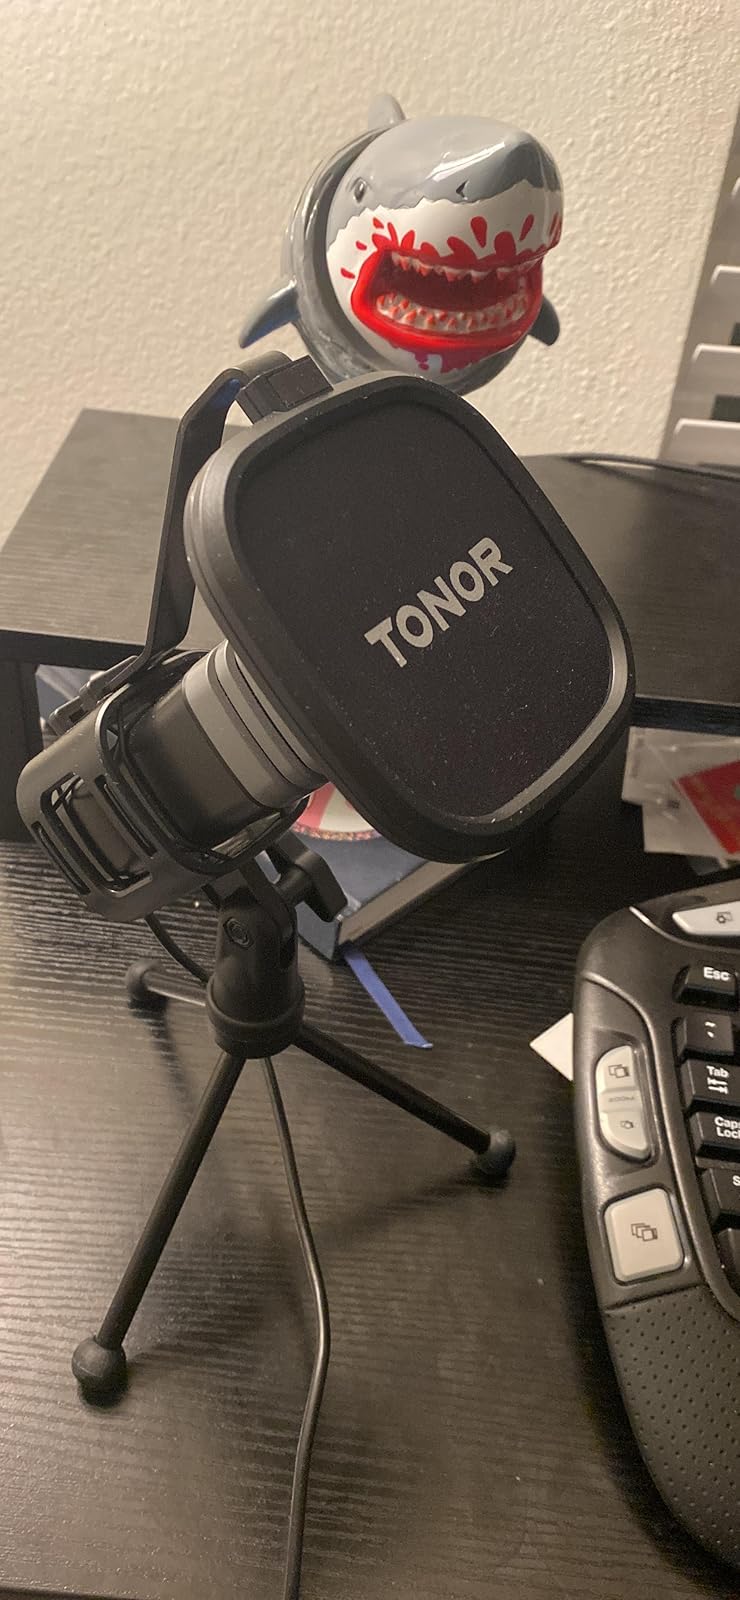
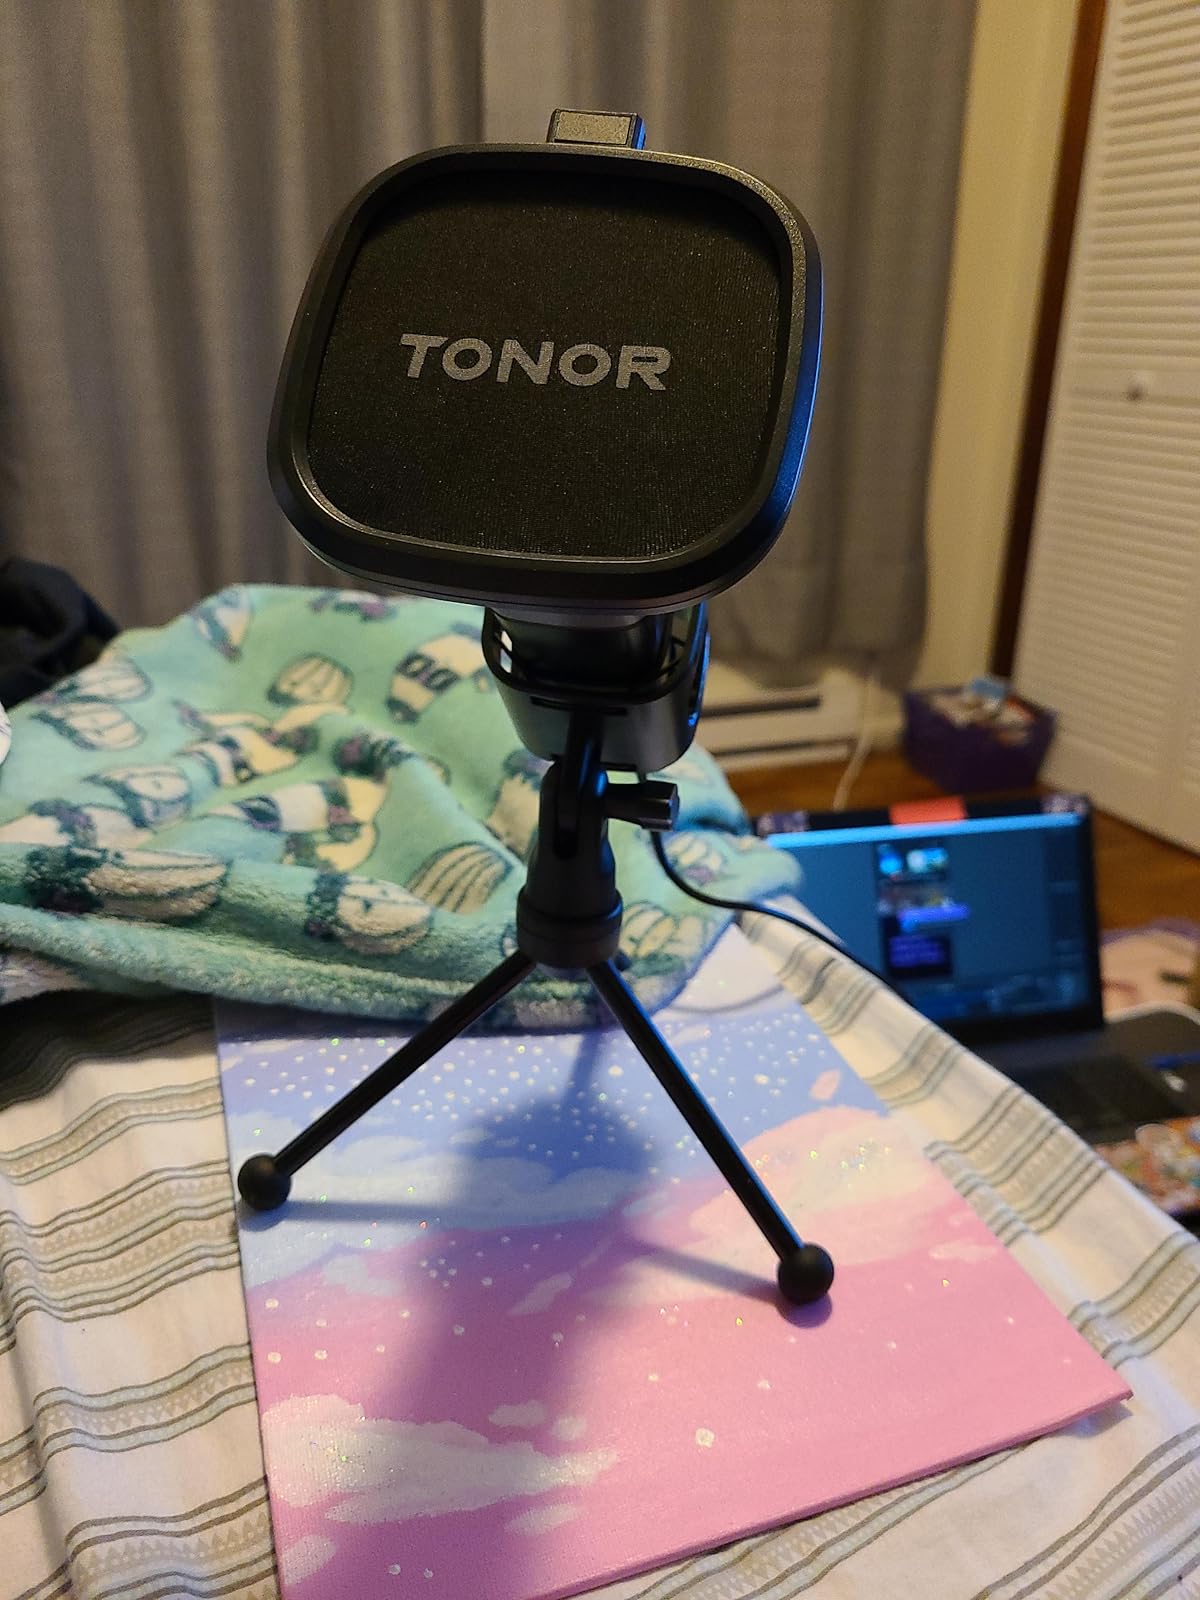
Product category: microphone
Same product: yes